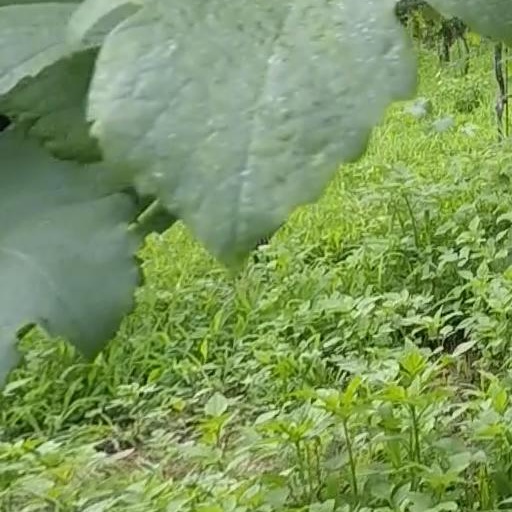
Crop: grape